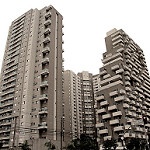
Scene: Outdoor